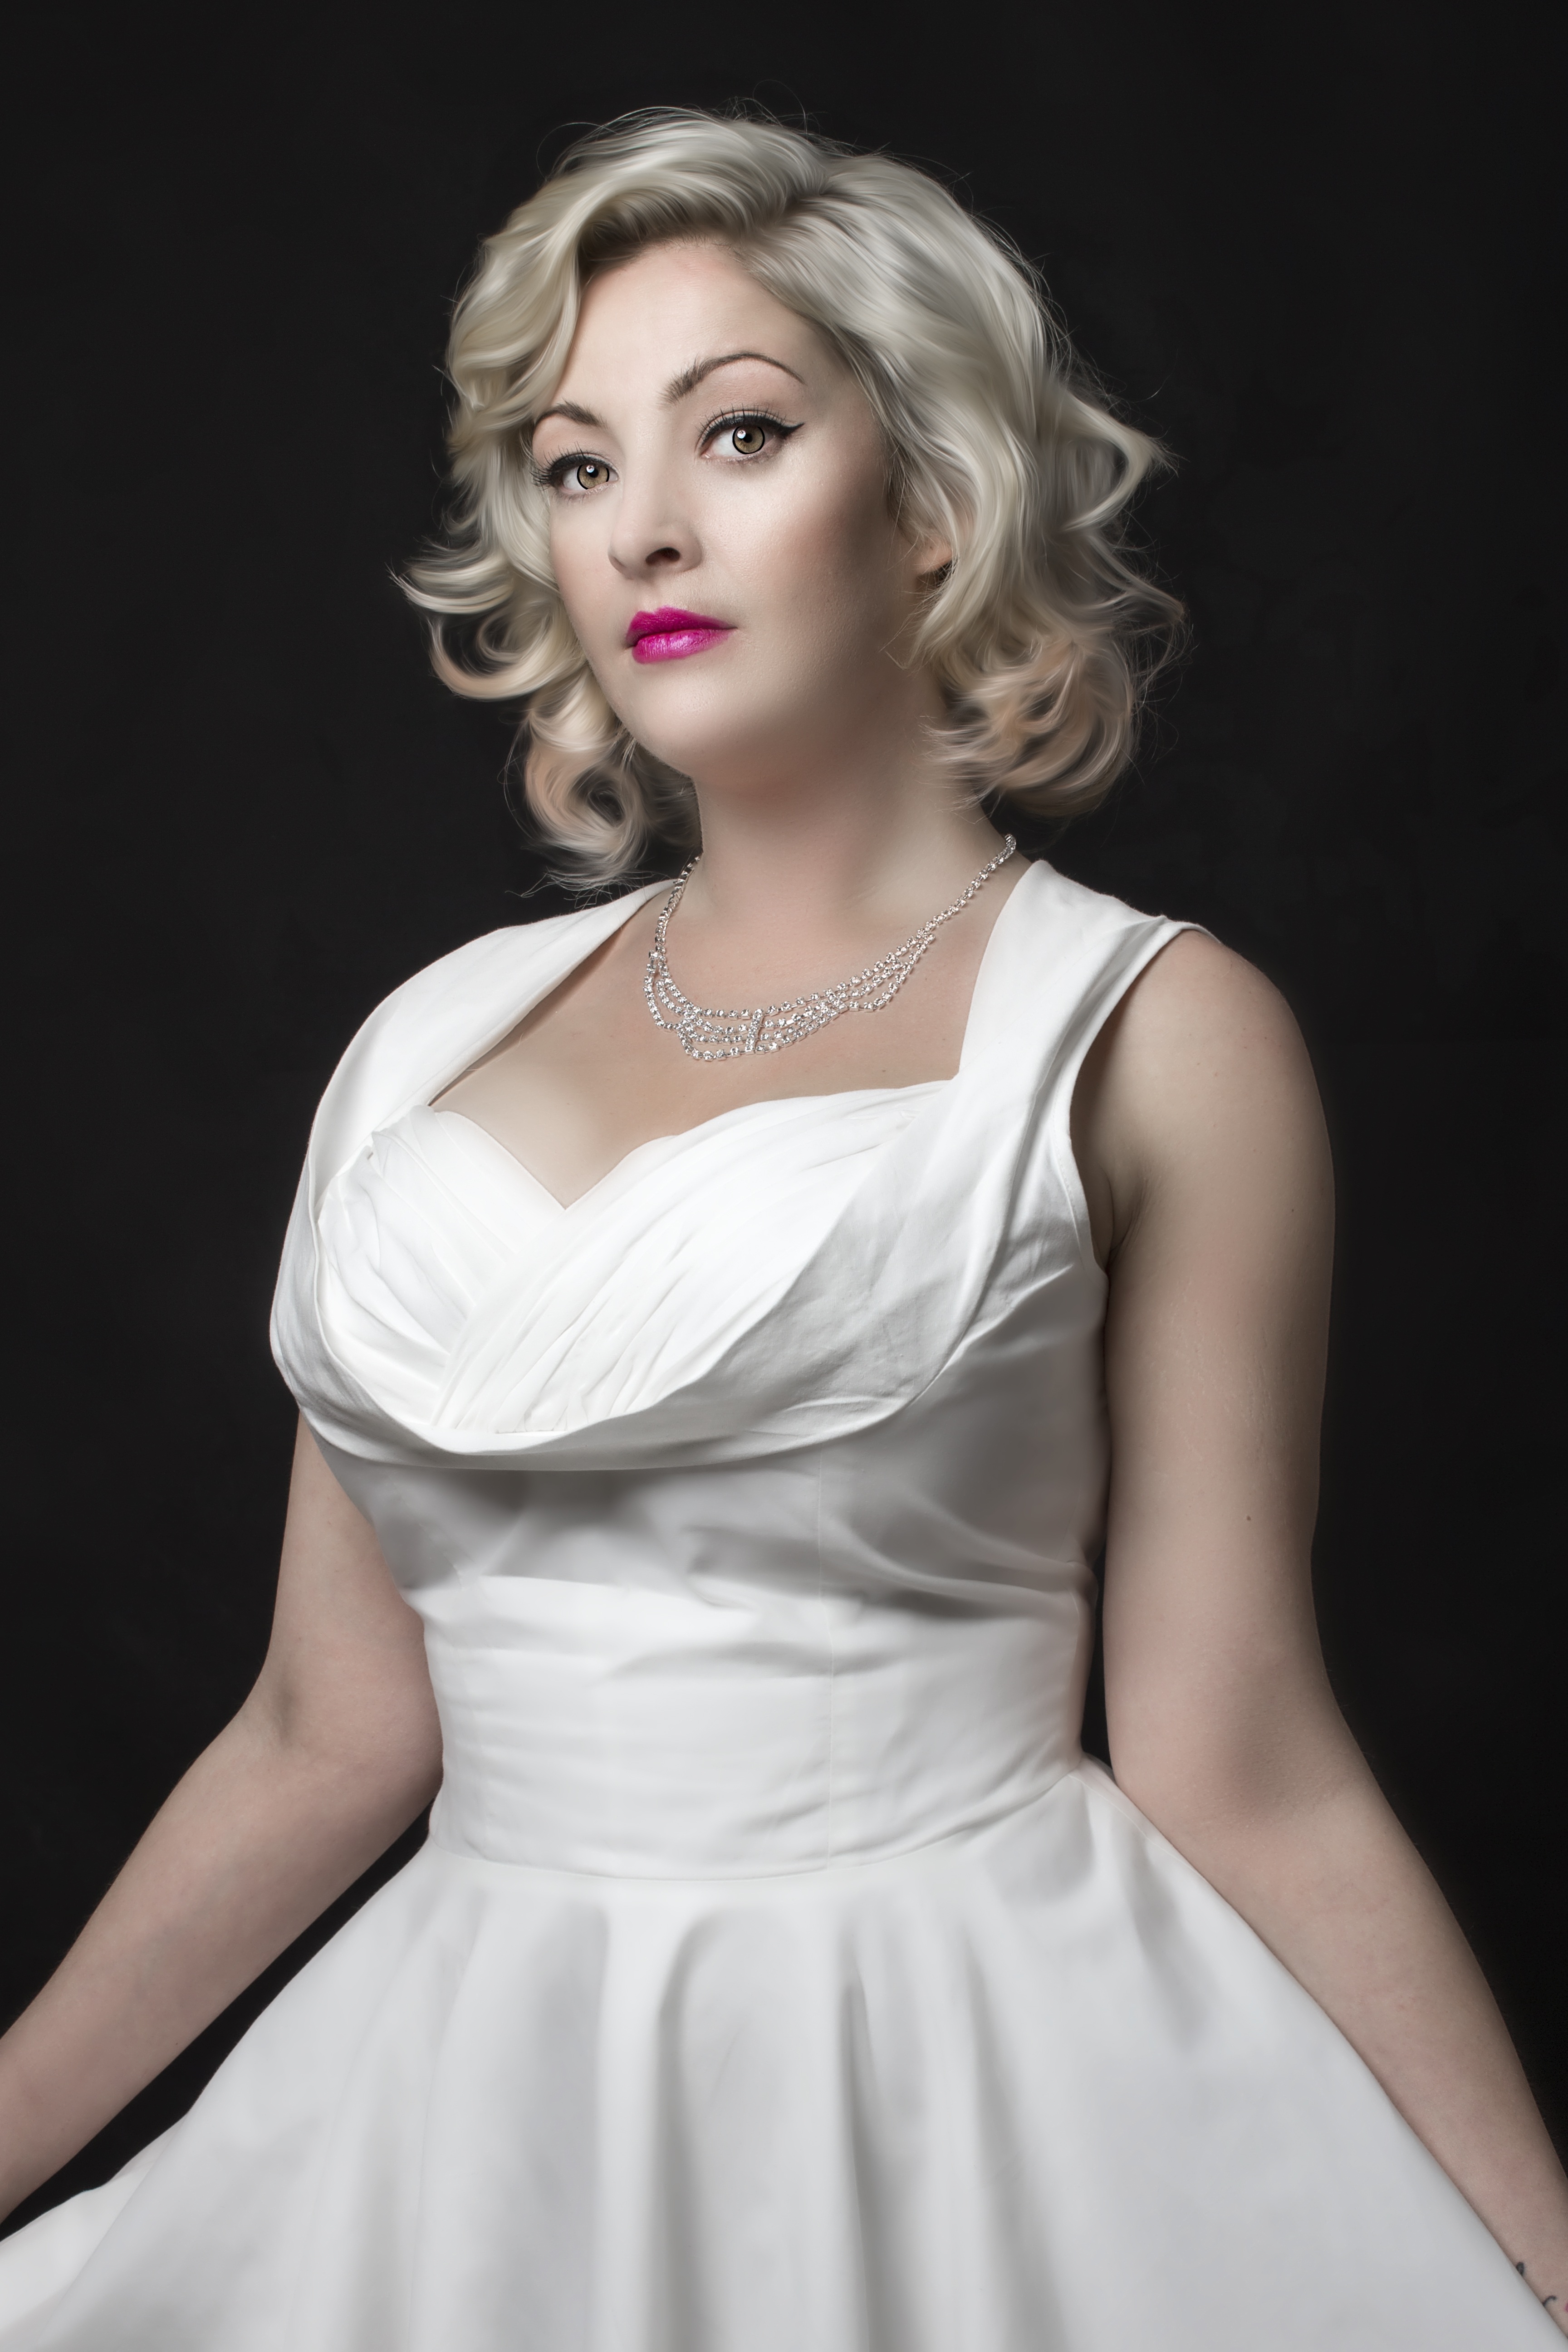
person, black and white, woman, hair, portrait, model, young, fashion, clothing, lady, lifestyle, wedding dress, bride, hairstyle, long hair, textile, dress, sexy, gown, glamour, bridesmaid, satin, photo shoot, brown hair, fashion models, formal wear, supermodel, bridal clothing, cocktail dress